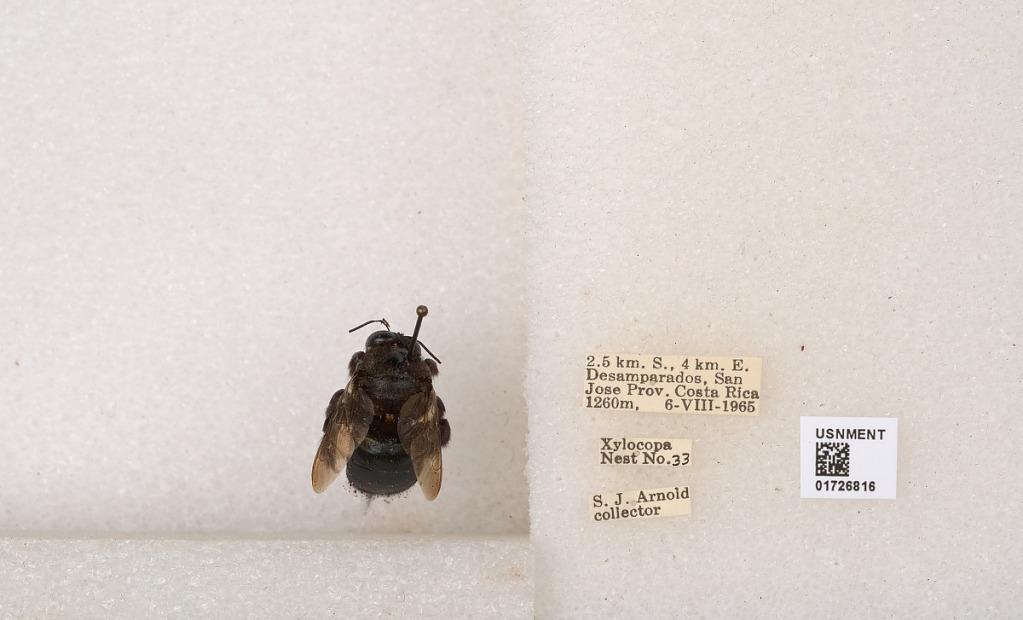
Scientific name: Xylocopa (Schonnherria) lateralis Say
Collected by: J. Araujo
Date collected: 1965-8-6
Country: Costa Rica
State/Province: San Jose
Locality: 2.5 km. S., 4 km. E. Desamparados